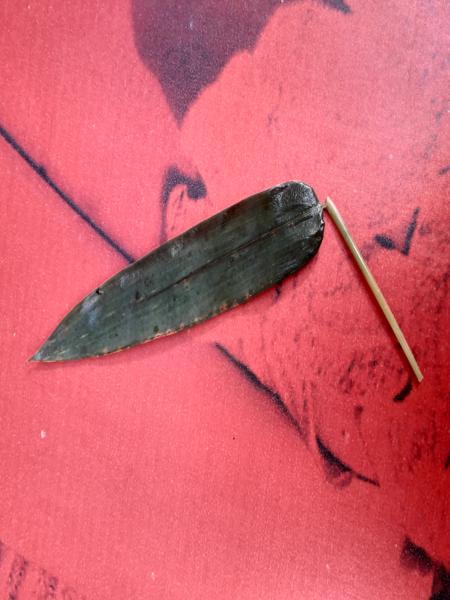
Plant: Bamboo